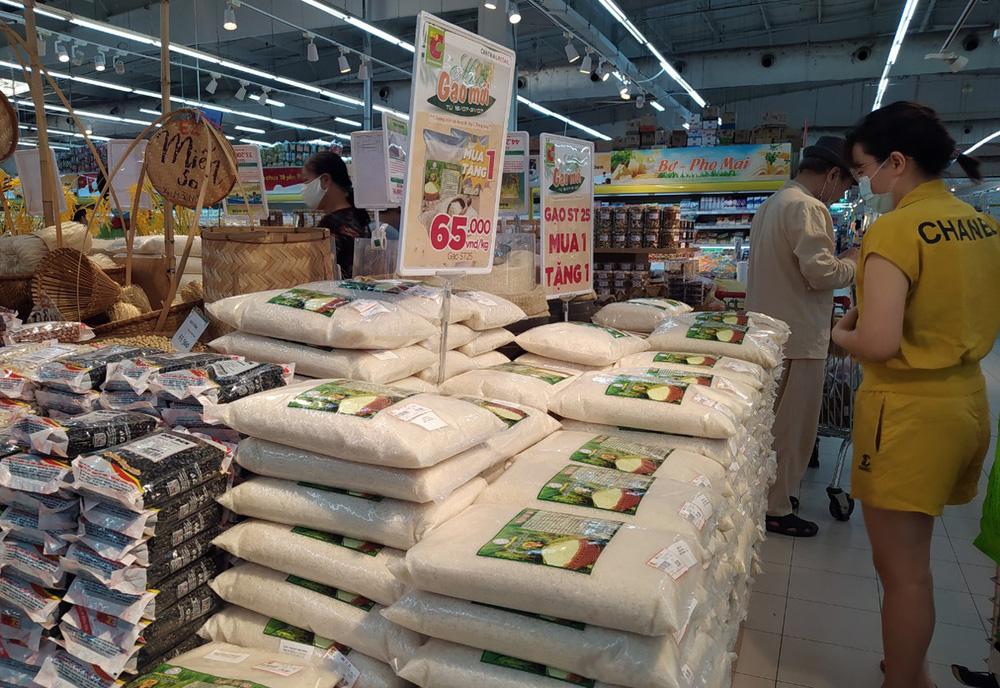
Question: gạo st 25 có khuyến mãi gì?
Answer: có khuyễn mãi mua 1 tặng 1